Scott Logan (rugby league)

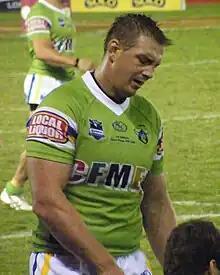

Scott Logan (born 22 June 1976) is a former Scotland international rugby league footballer who last played as a for the Canberra Raiders in the NRL. He has been described as, "one of the most durable props of the modern era."